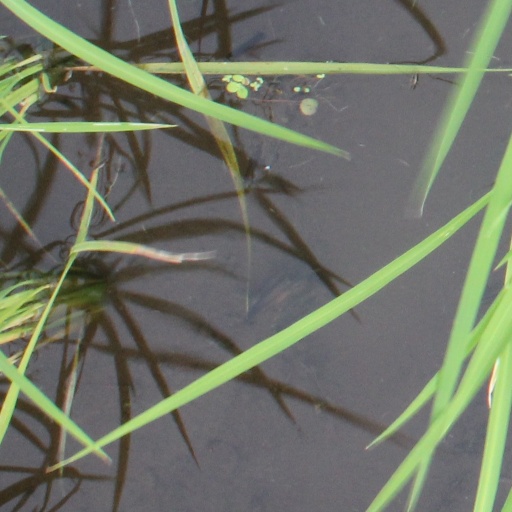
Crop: rice